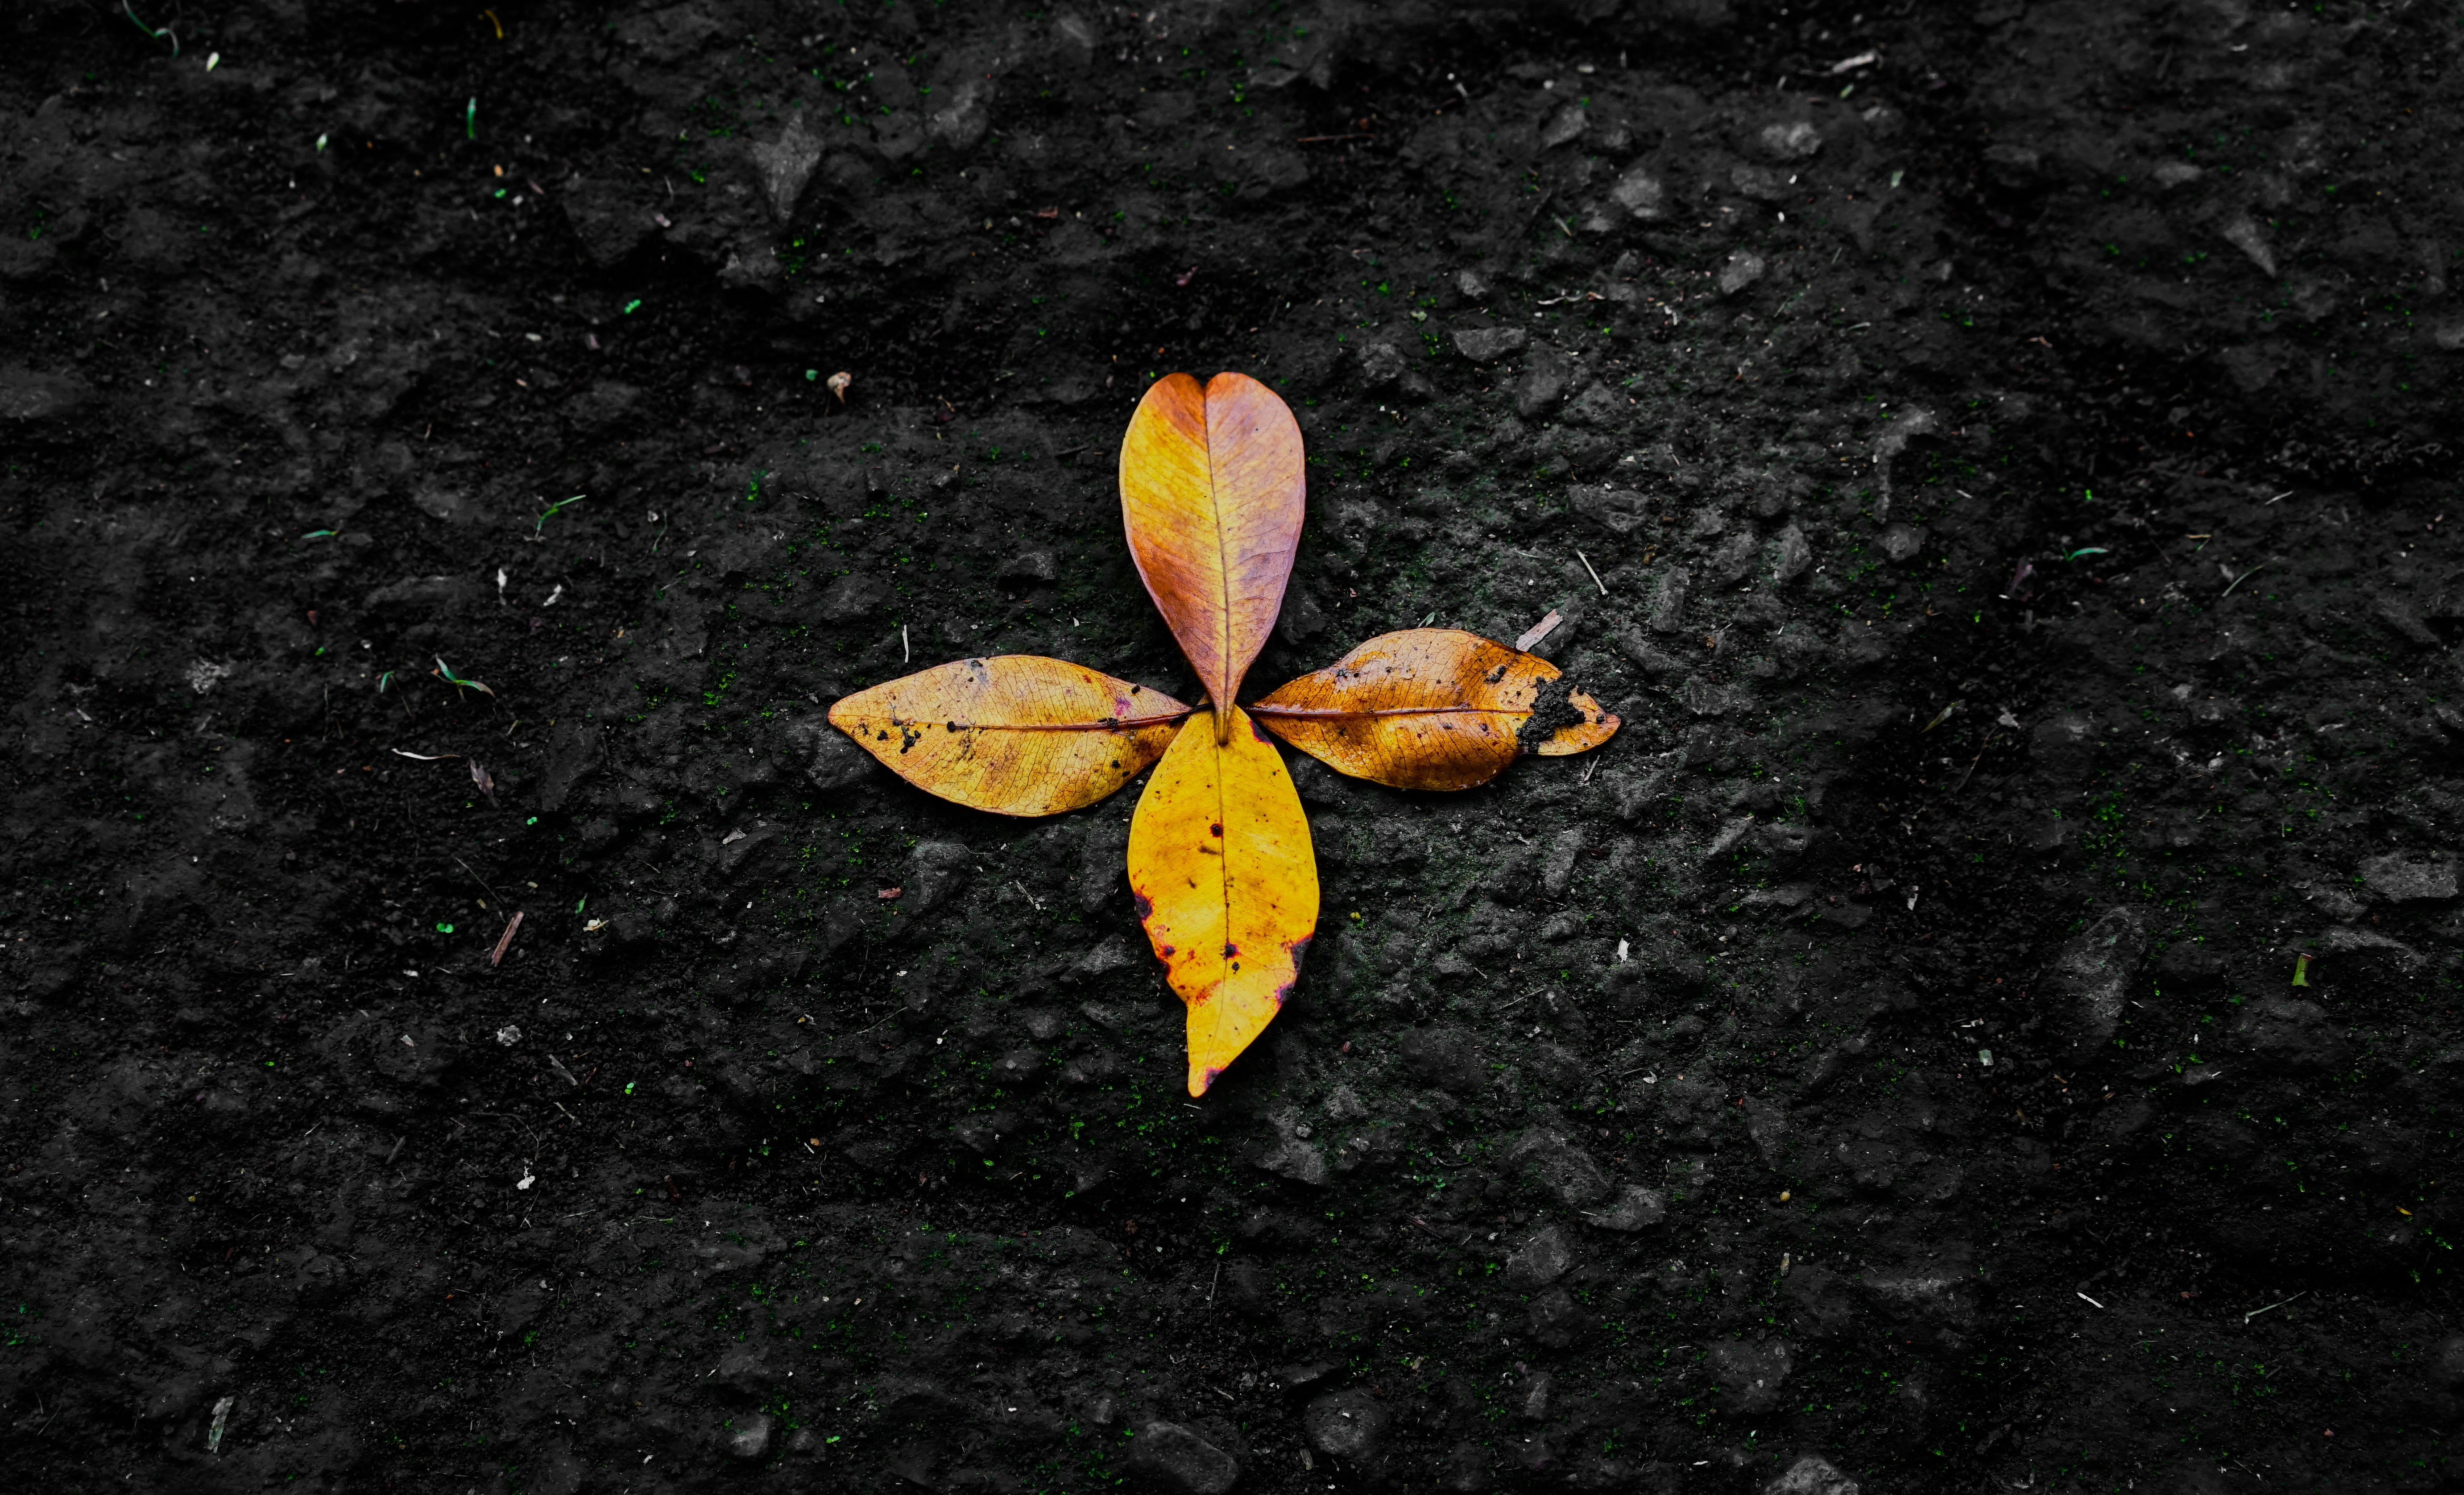
leaf, yellow, plant, botany, flower, still life photography, soil, petal, organism, Colorfulness, adaptation, darkness, asphalt, symmetry, plant stem, road